Rappakal

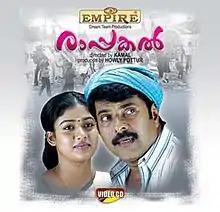

Rappakal is a 2005 Indian Malayalam film directed by Kamal. Mammootty, Nayanthara and Sharada appears in lead roles.